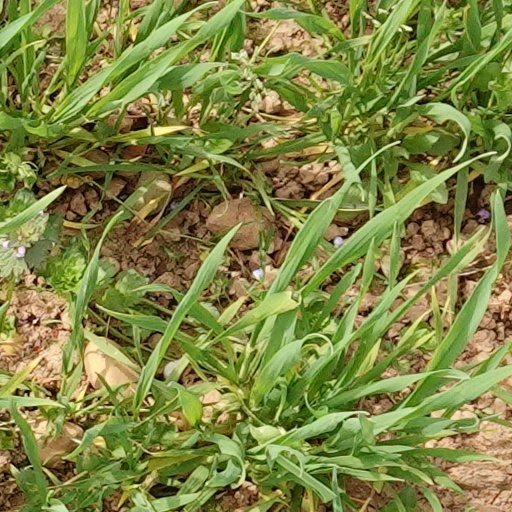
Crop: wheat